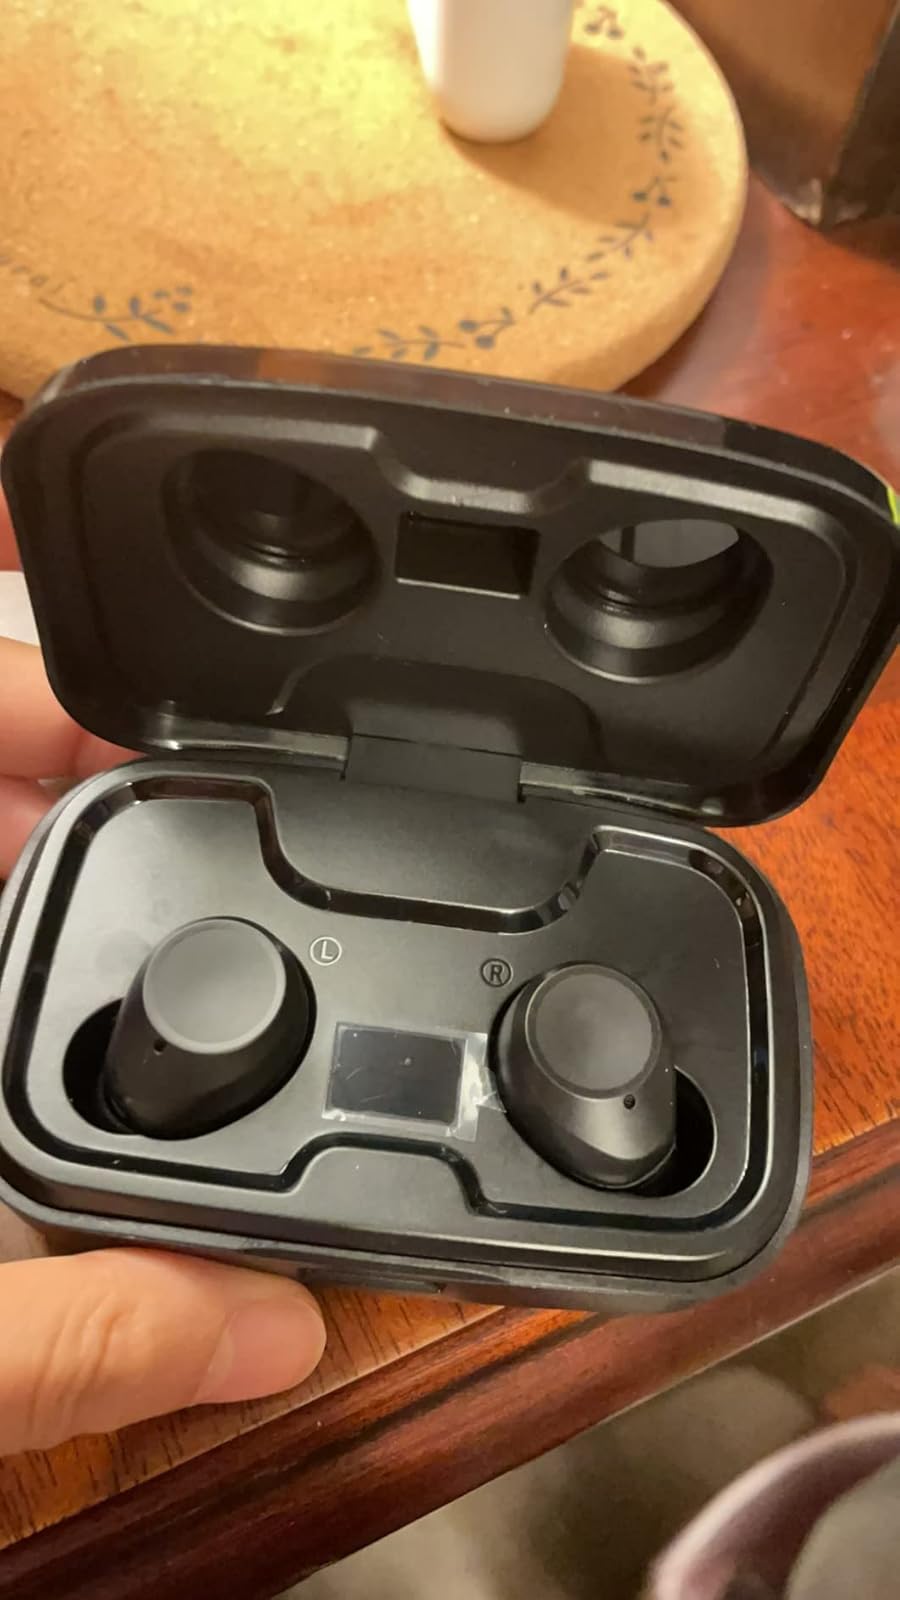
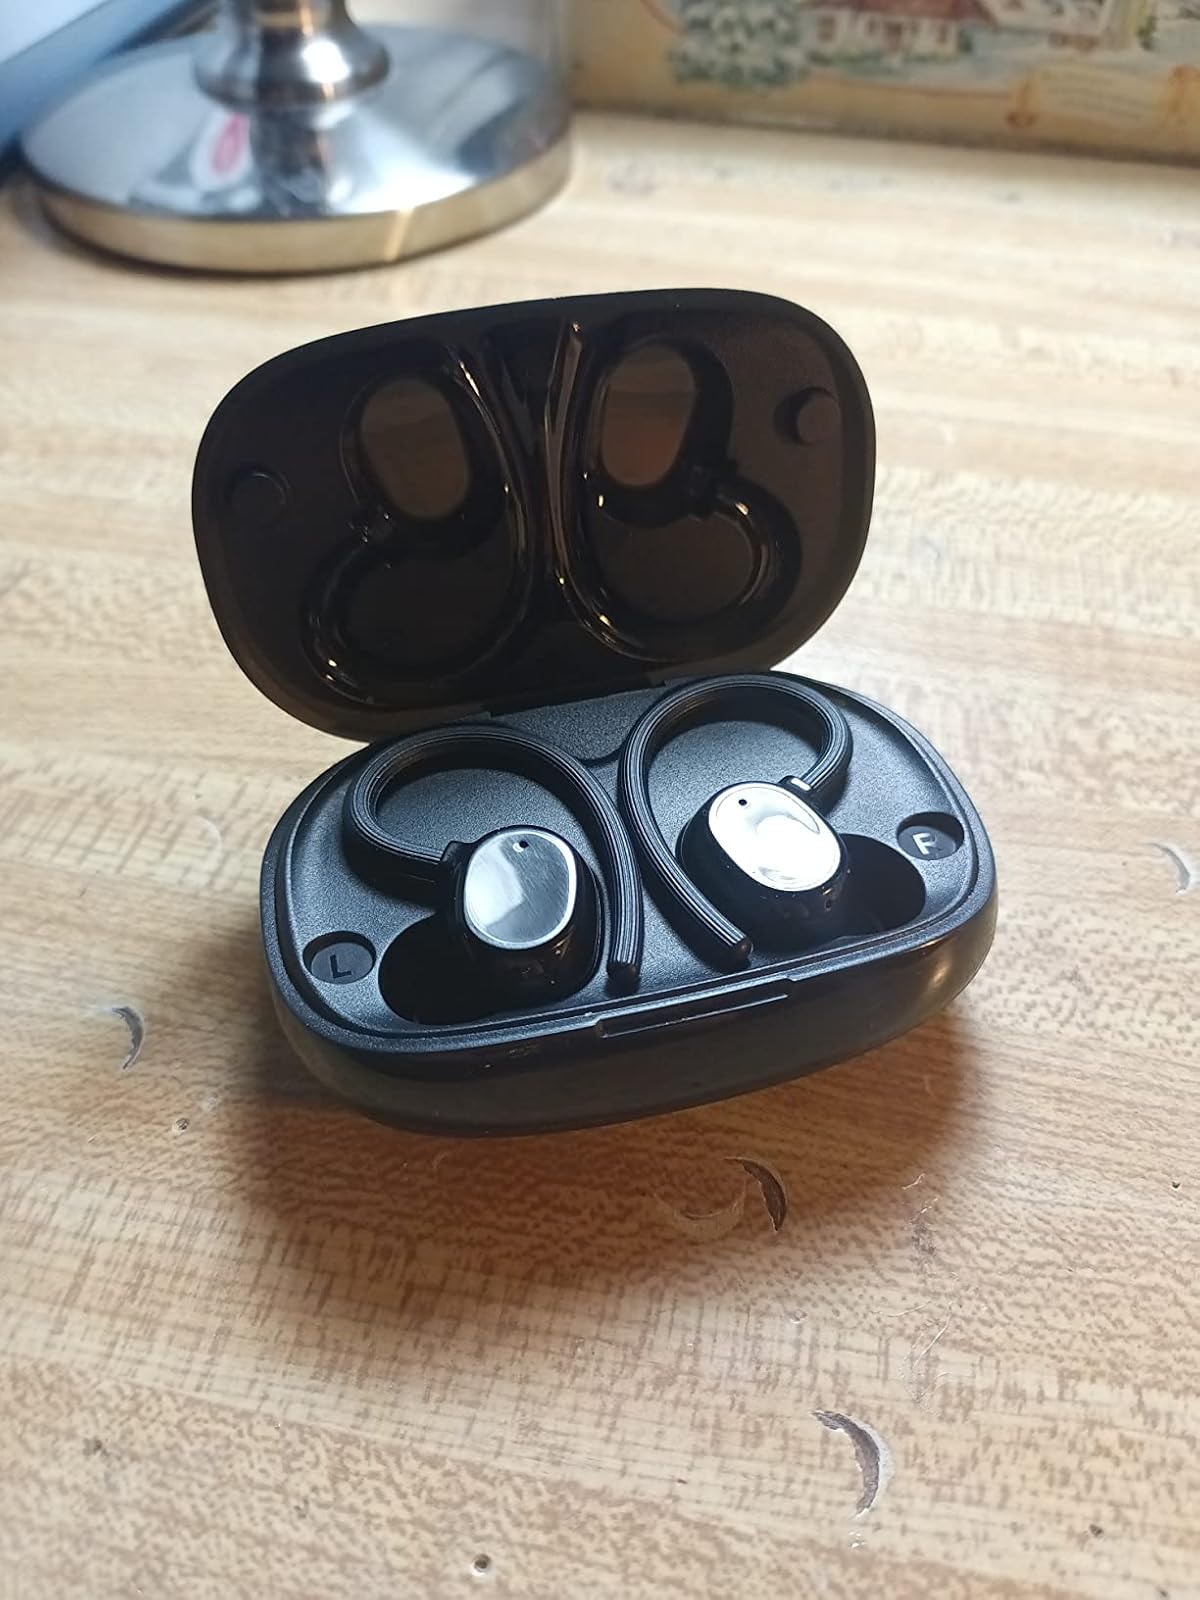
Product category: earbuds
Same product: no